François Mitterrand

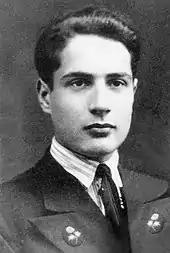
Mitterrand in 1933

François Mitterrand studied from 1925 to 1934 at the Collège Saint-Paul in Angoulême, where he became a member of the Jeunesse Étudiante Chrétienne, the student organisation of "Action catholique". Arriving in Paris in the autumn of 1934, he then went to the École Libre des Sciences Politiques until 1937, where he obtained his diploma in July of that year. François Mitterrand took membership for about a year in the "Volontaires nationaux" (National Volunteers), an organisation related to François de la Rocque's far-right league, the "Croix de Feu"; the league had just participated in the 6 February 1934 riots which led to the fall of the second "Cartel des Gauches" (Left-Wing Coalition).